Steve Franken

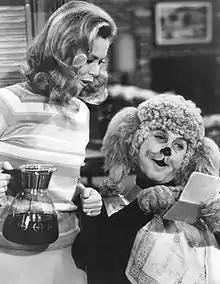
Franken with Elizabeth Montgomery in "Bewitched"

Immediately after "Dobie Gillis" was cancelled, Franken was cast as Lieutenant Samwell "Sanpan" Panosian in the Gary Lockwood series "The Lieutenant" episode "To Take Up Serpents", the first television series created by Gene Roddenberry. He played other military roles, such as a decorated U.S. flier turned arms-dealer and traitor in "The Gun Runner Raid" episode of "The Rat Patrol" and as a P.O.W. lieutenant in "Follow Me, Boys!". From 1966 to 1971, he appeared in various roles in at least six episodes of "Bewitched".